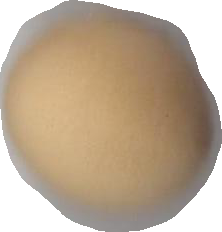
Variety: Grobogan